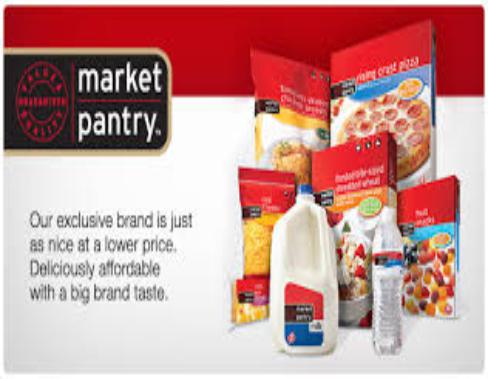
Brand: Market Pantry
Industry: Food